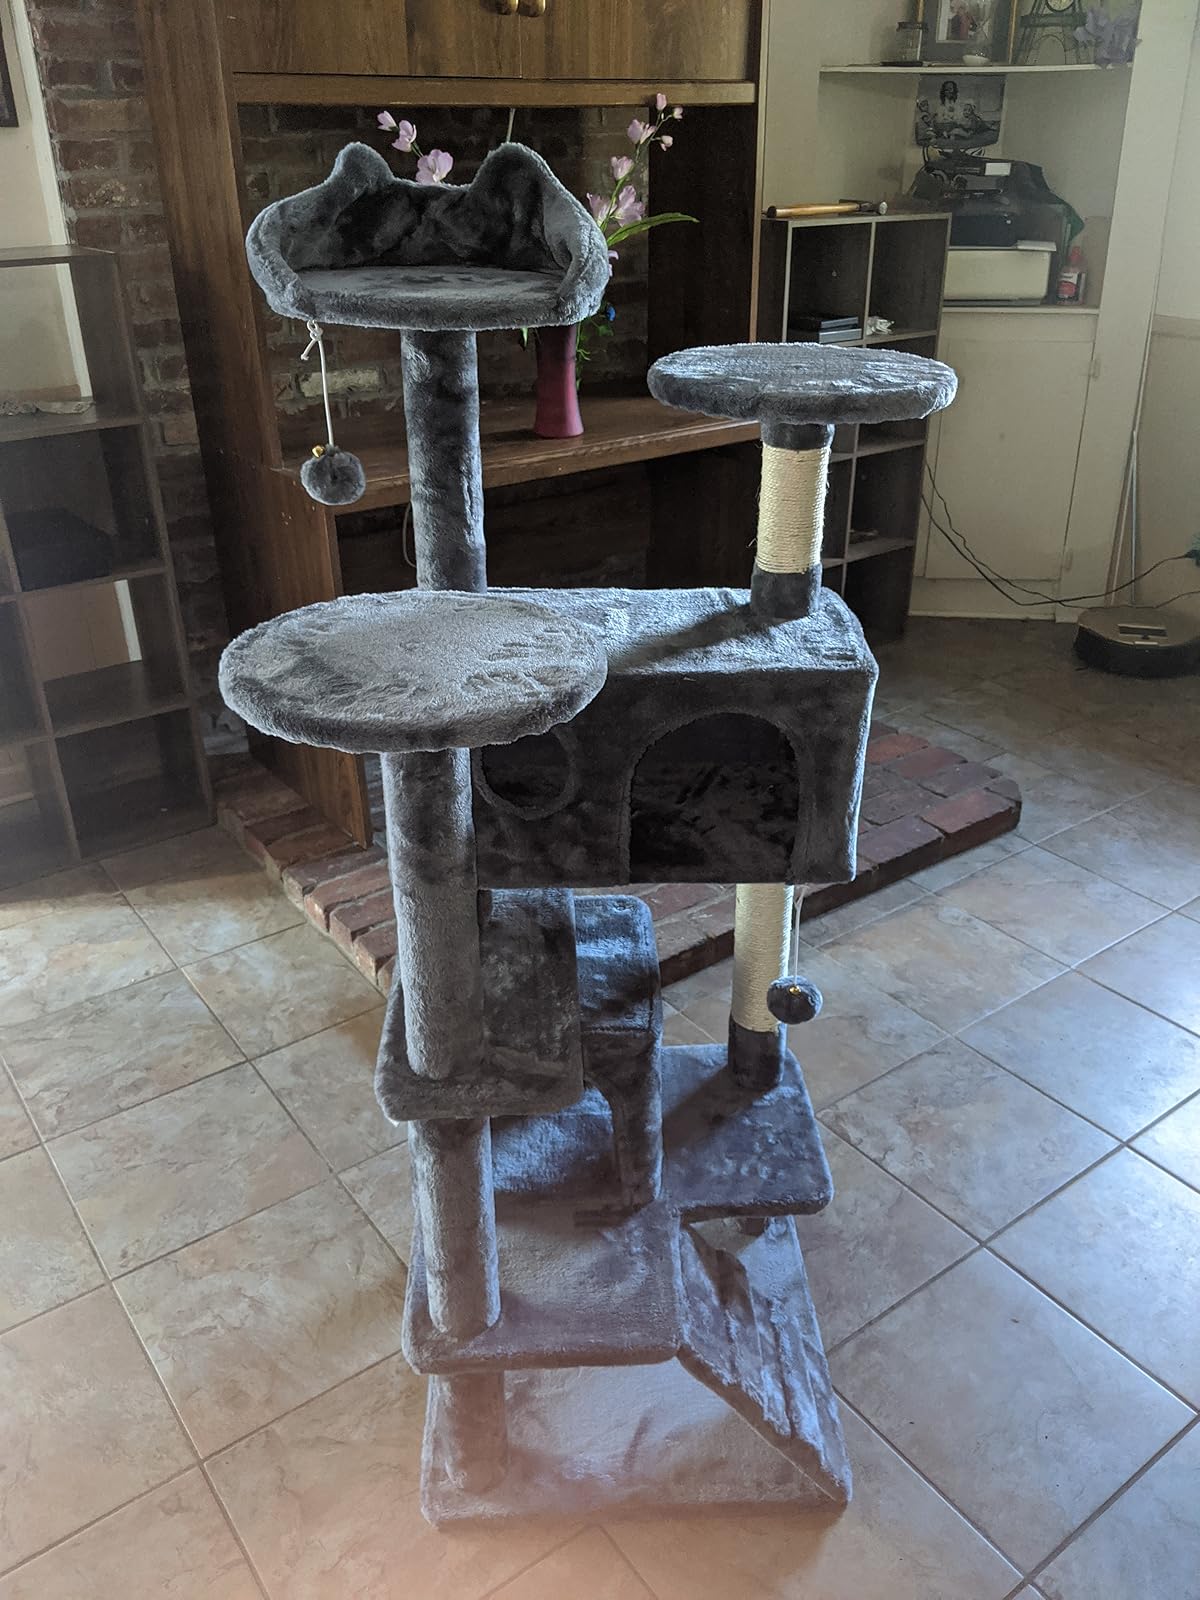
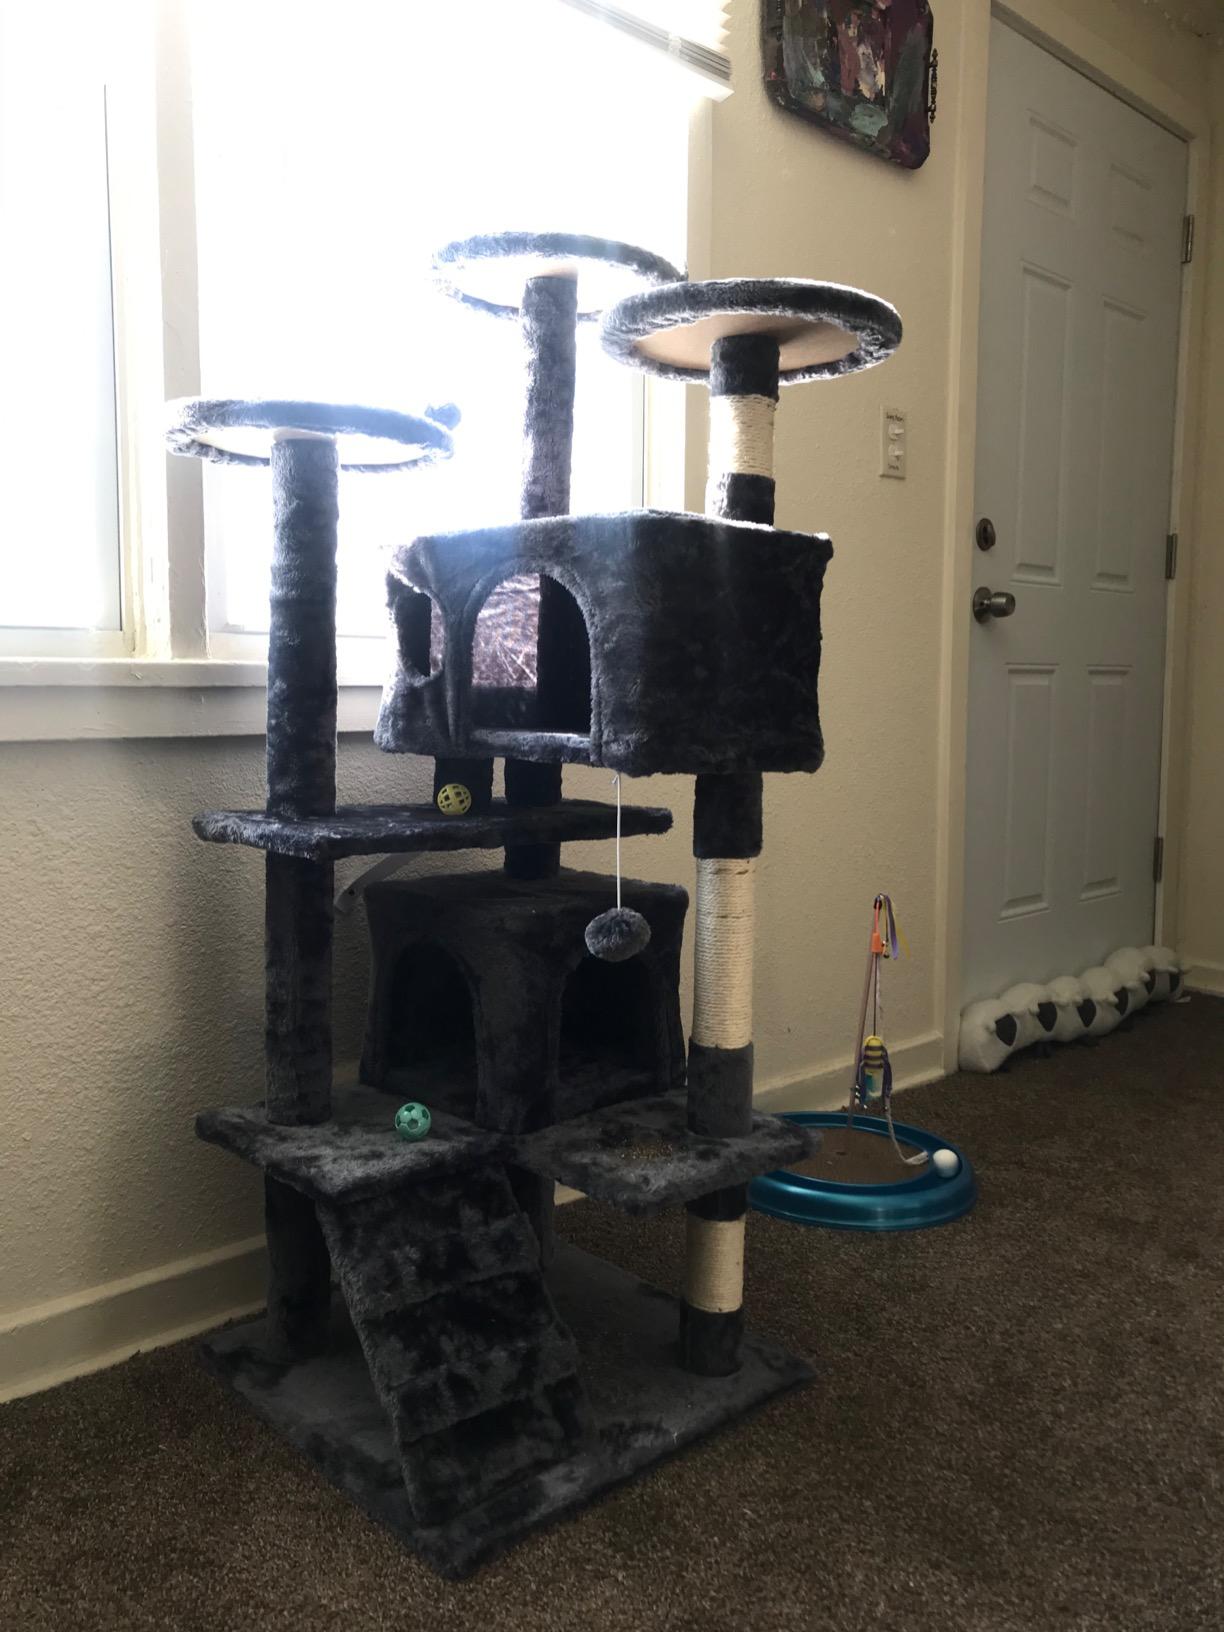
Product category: items_cat tree
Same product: yes